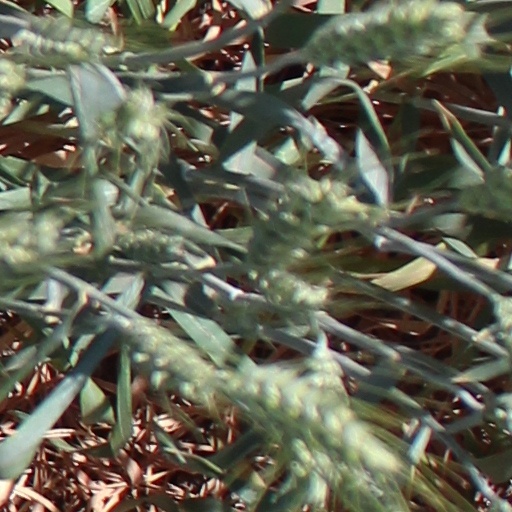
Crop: wheat